Bill Guerin

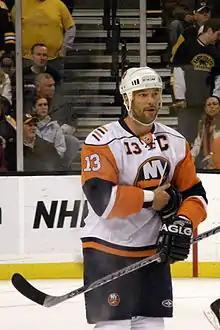
Guerin during his time as Islanders captain

Guerin was drafted in the 1989 NHL Entry Draft fifth overall by the New Jersey Devils and played with the team from 1991 to 1998, winning the Stanley Cup in 1995. Midway through the 1997–98 season, Guerin was traded (along with Valeri Zelepukin) to the Edmonton Oilers in exchange for Jason Arnott and Bryan Muir.